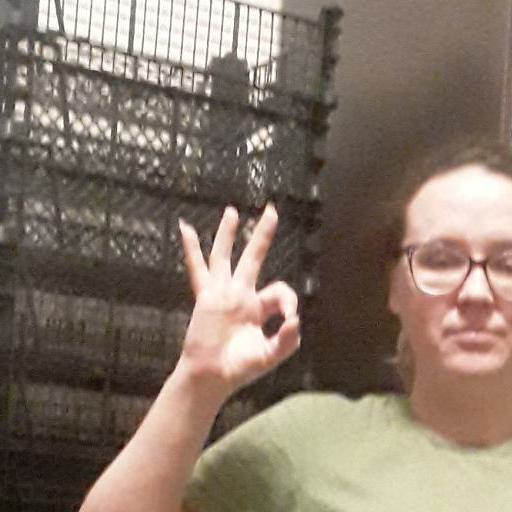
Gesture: ok